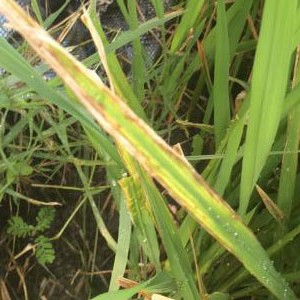
Disease: Bacterialblight